Jiban Bima Corporation

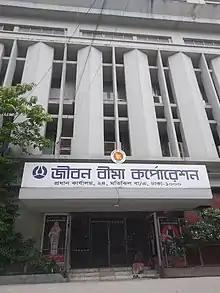
Headquarter of Jiban Bima Corporation

Jiban Bima Corporation (JBC) is the state-run life insurance corporation in Bangladesh under the provisions of the Insurance Act 1938, Insurance Rules 1958, and related other laws enforceable in Bangladesh in Bangladesh Corporation Act 1973. The JBC started on 14 May 1973 with assets and liabilities worth TK. 157 million of defunct 37 life Insurance companies.